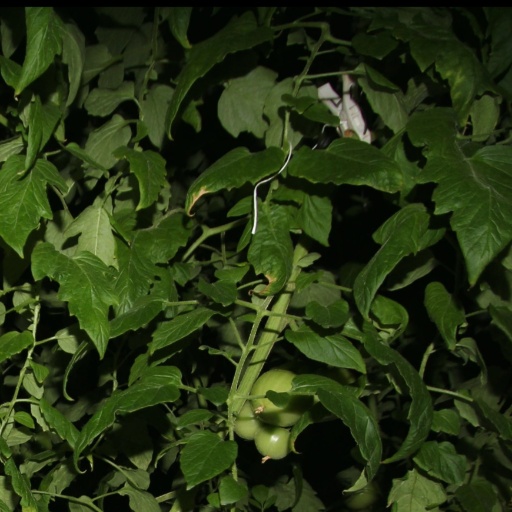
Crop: tomato